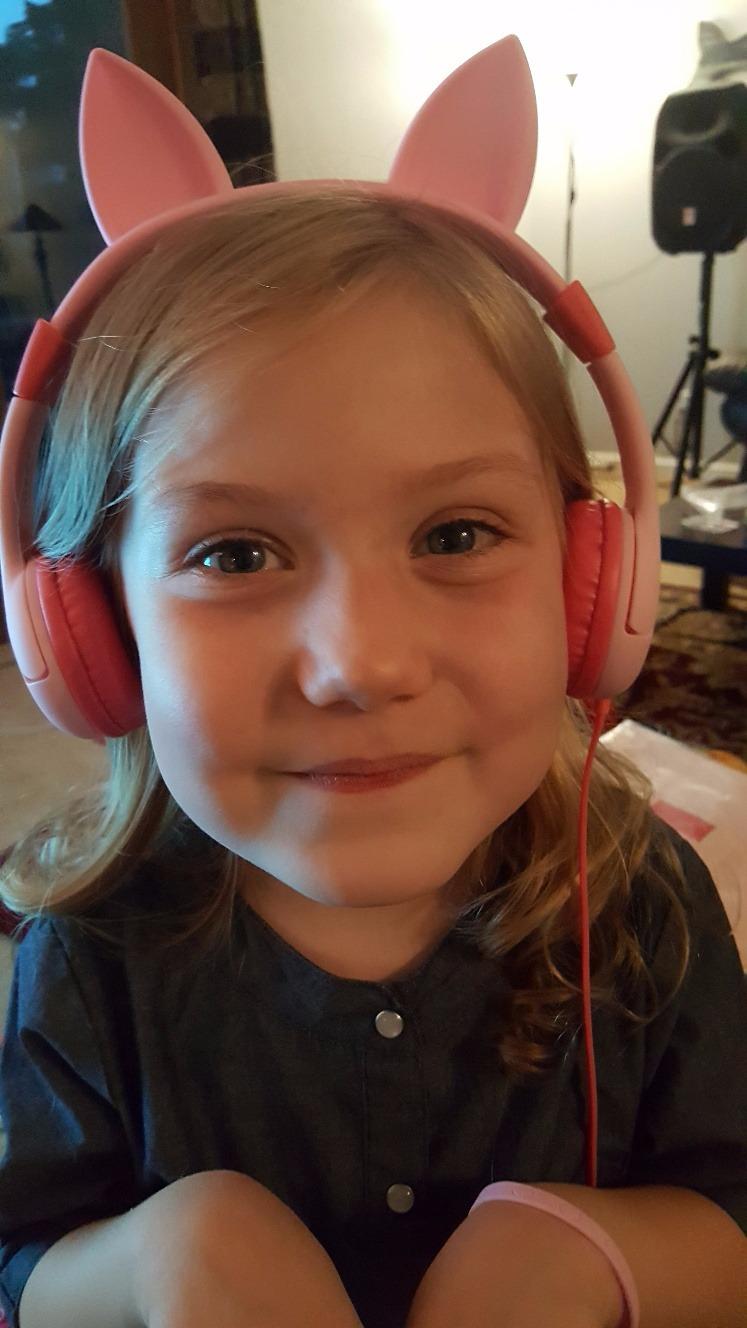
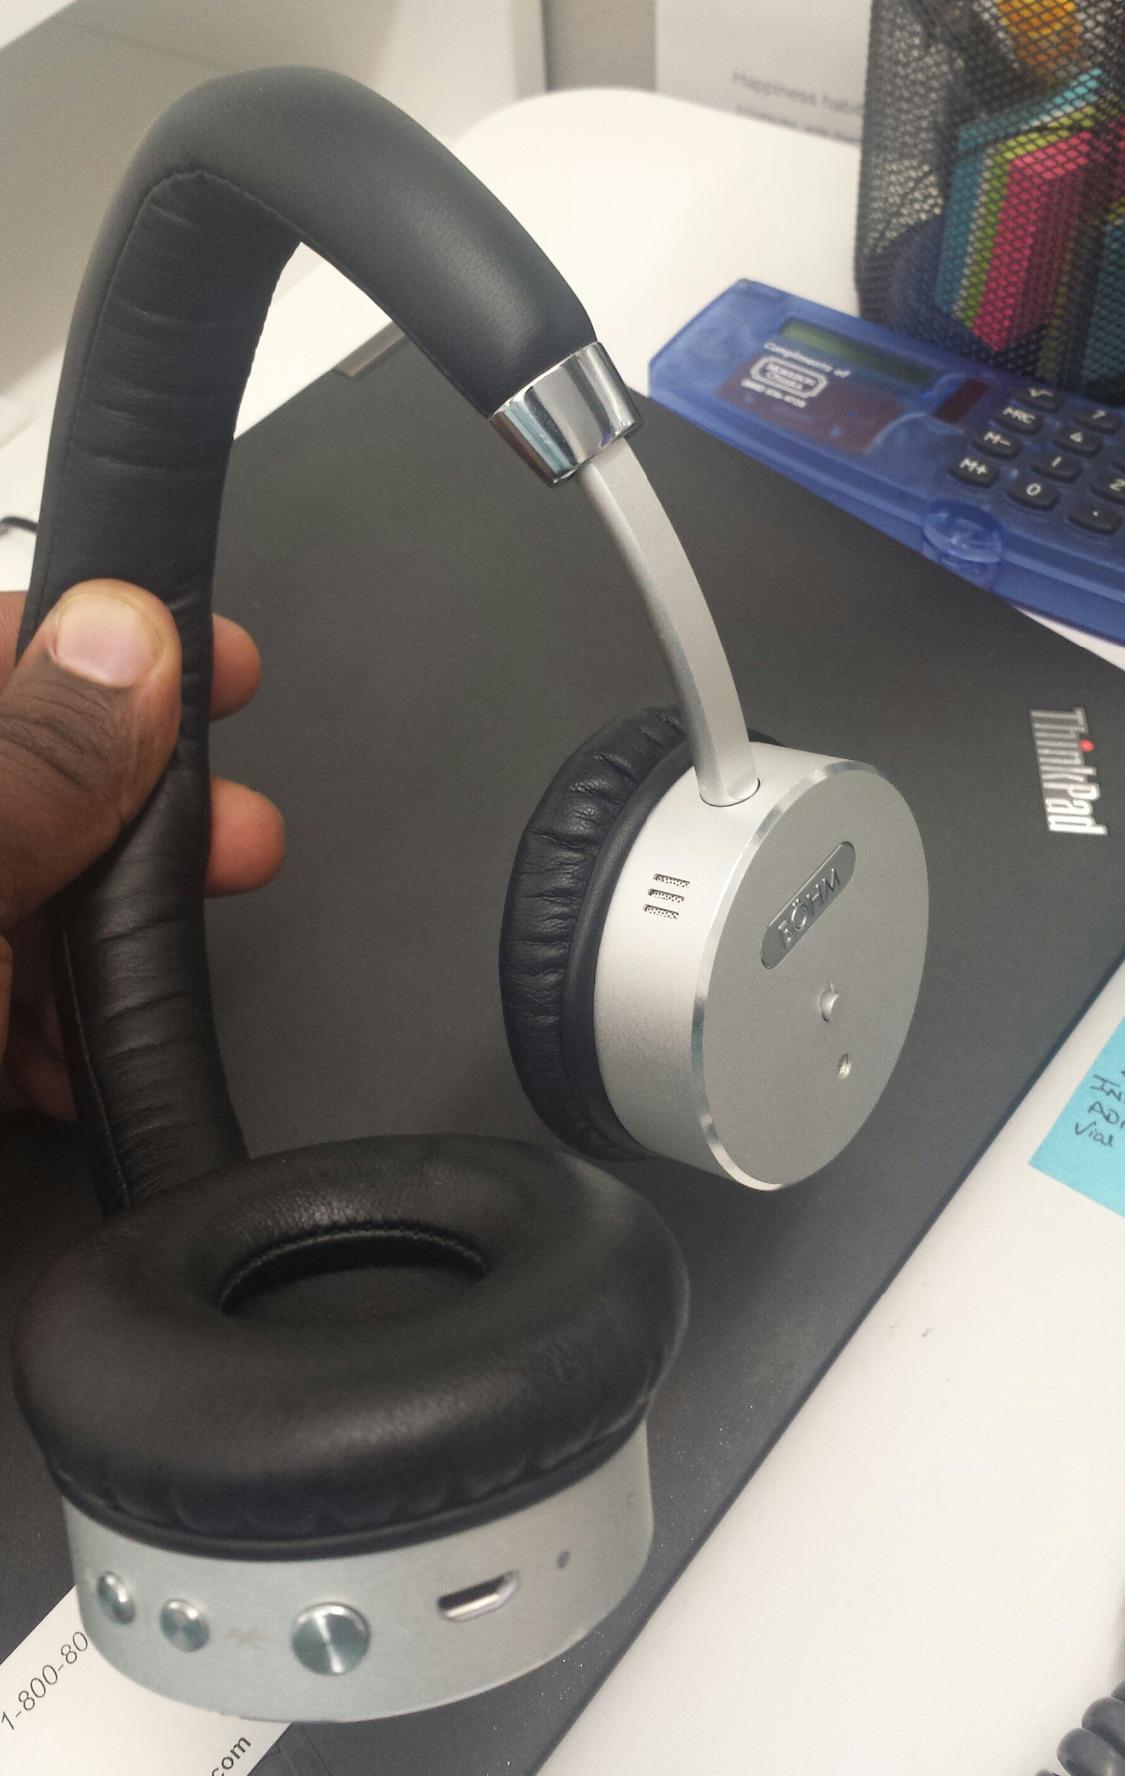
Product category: headphones
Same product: no